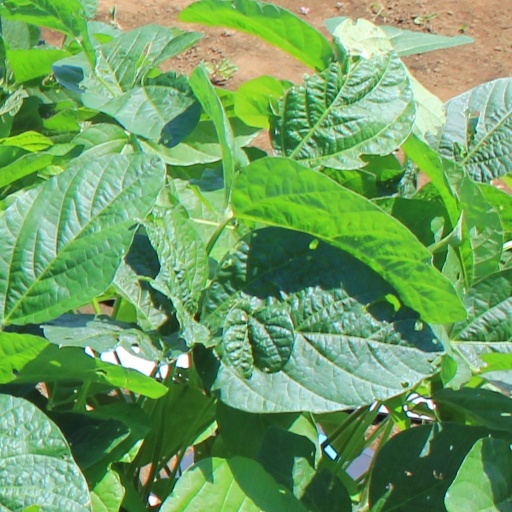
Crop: soybean